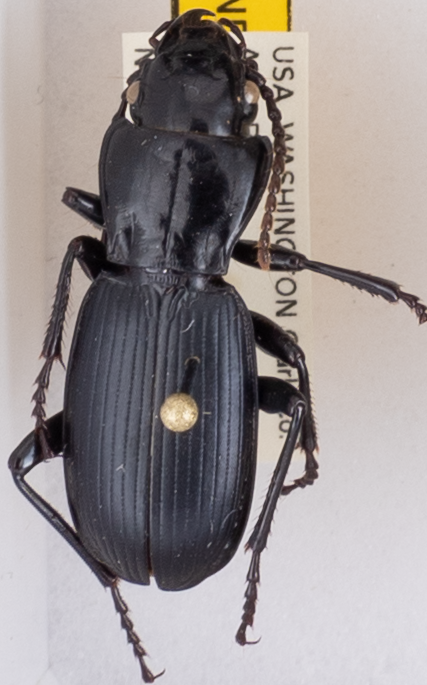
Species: Pterostichus lama
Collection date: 2018-06-12
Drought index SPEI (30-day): -1.514
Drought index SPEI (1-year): -0.39
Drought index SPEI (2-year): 0.71